Question: Please indicate a possible affordance area of the book that can be used for holding
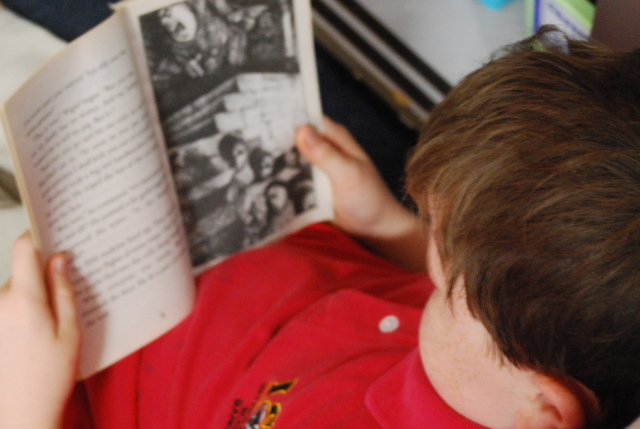
Answer: [0, 0, 332, 384]